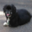
Label: dog